Bellaghy Bawn

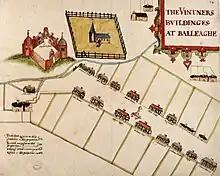

The bawn was converted into a historical museum and opened in 1996. There is also a community and crafts centre about Seamus Heaney, which contains various poem manuscripts and a 20-minute film directed by David Hammond where Heaney describes how the local area influenced his poetry.